Three Slice Nunatak

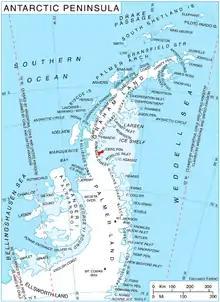
Location of Joerg Peninsula in Graham Land, Antarctic Peninsula.

Three Slice Nunatak is a conspicuous nunatak rising to 500 m, surmounting the low, ice-covered northeast extremity of Joerg Peninsula on the east coast of Graham Land. This distinctive landmark, in the form of a serrated ridge 1.5 nautical miles (2.8 km) long, is snow-covered, except for the three almost vertical rock faces which suggest its name. Discovered and named by members of East Base of the United States Antarctic Service (USAS) who surveyed this area on land and from the air in 1940.